Horemheb

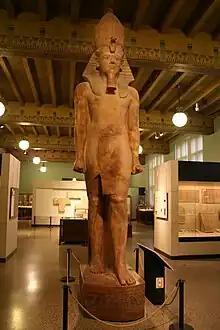
Colossal Quartzite statue usurped to represent Horemheb excavated from the ruins of the Ay and Horemheb temple in the 1930s, now on display in the Institute for the Study of Ancient Cultures. Traces of previous cartouches on the statue confirm that the statue was originally of Tutankhamun.

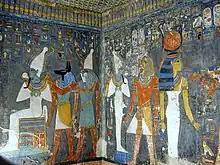
KV 57: the Tomb of Horemheb

Upon his accession, Horemheb initiated a comprehensive series of internal transformations to the power structures of Akhenaten's reign, due to the preceding transfer of state power from Amun's priests to Akhenaten's government officials. Horemheb "appointed judges and regional tribunes ... reintroduced local religious authorities" and divided legal power "between Upper Egypt and Lower Egypt" between "the Viziers of Thebes and Memphis respectively."